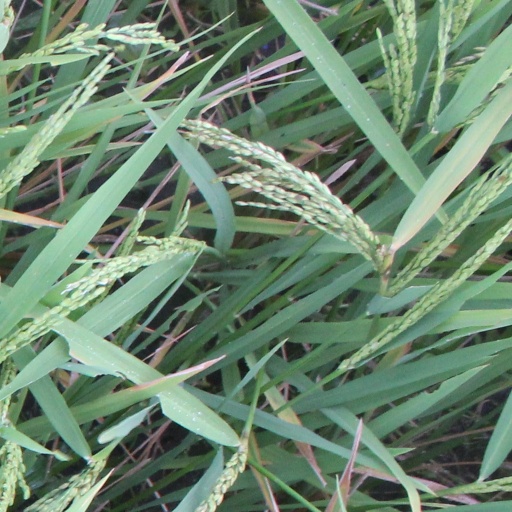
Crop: rice